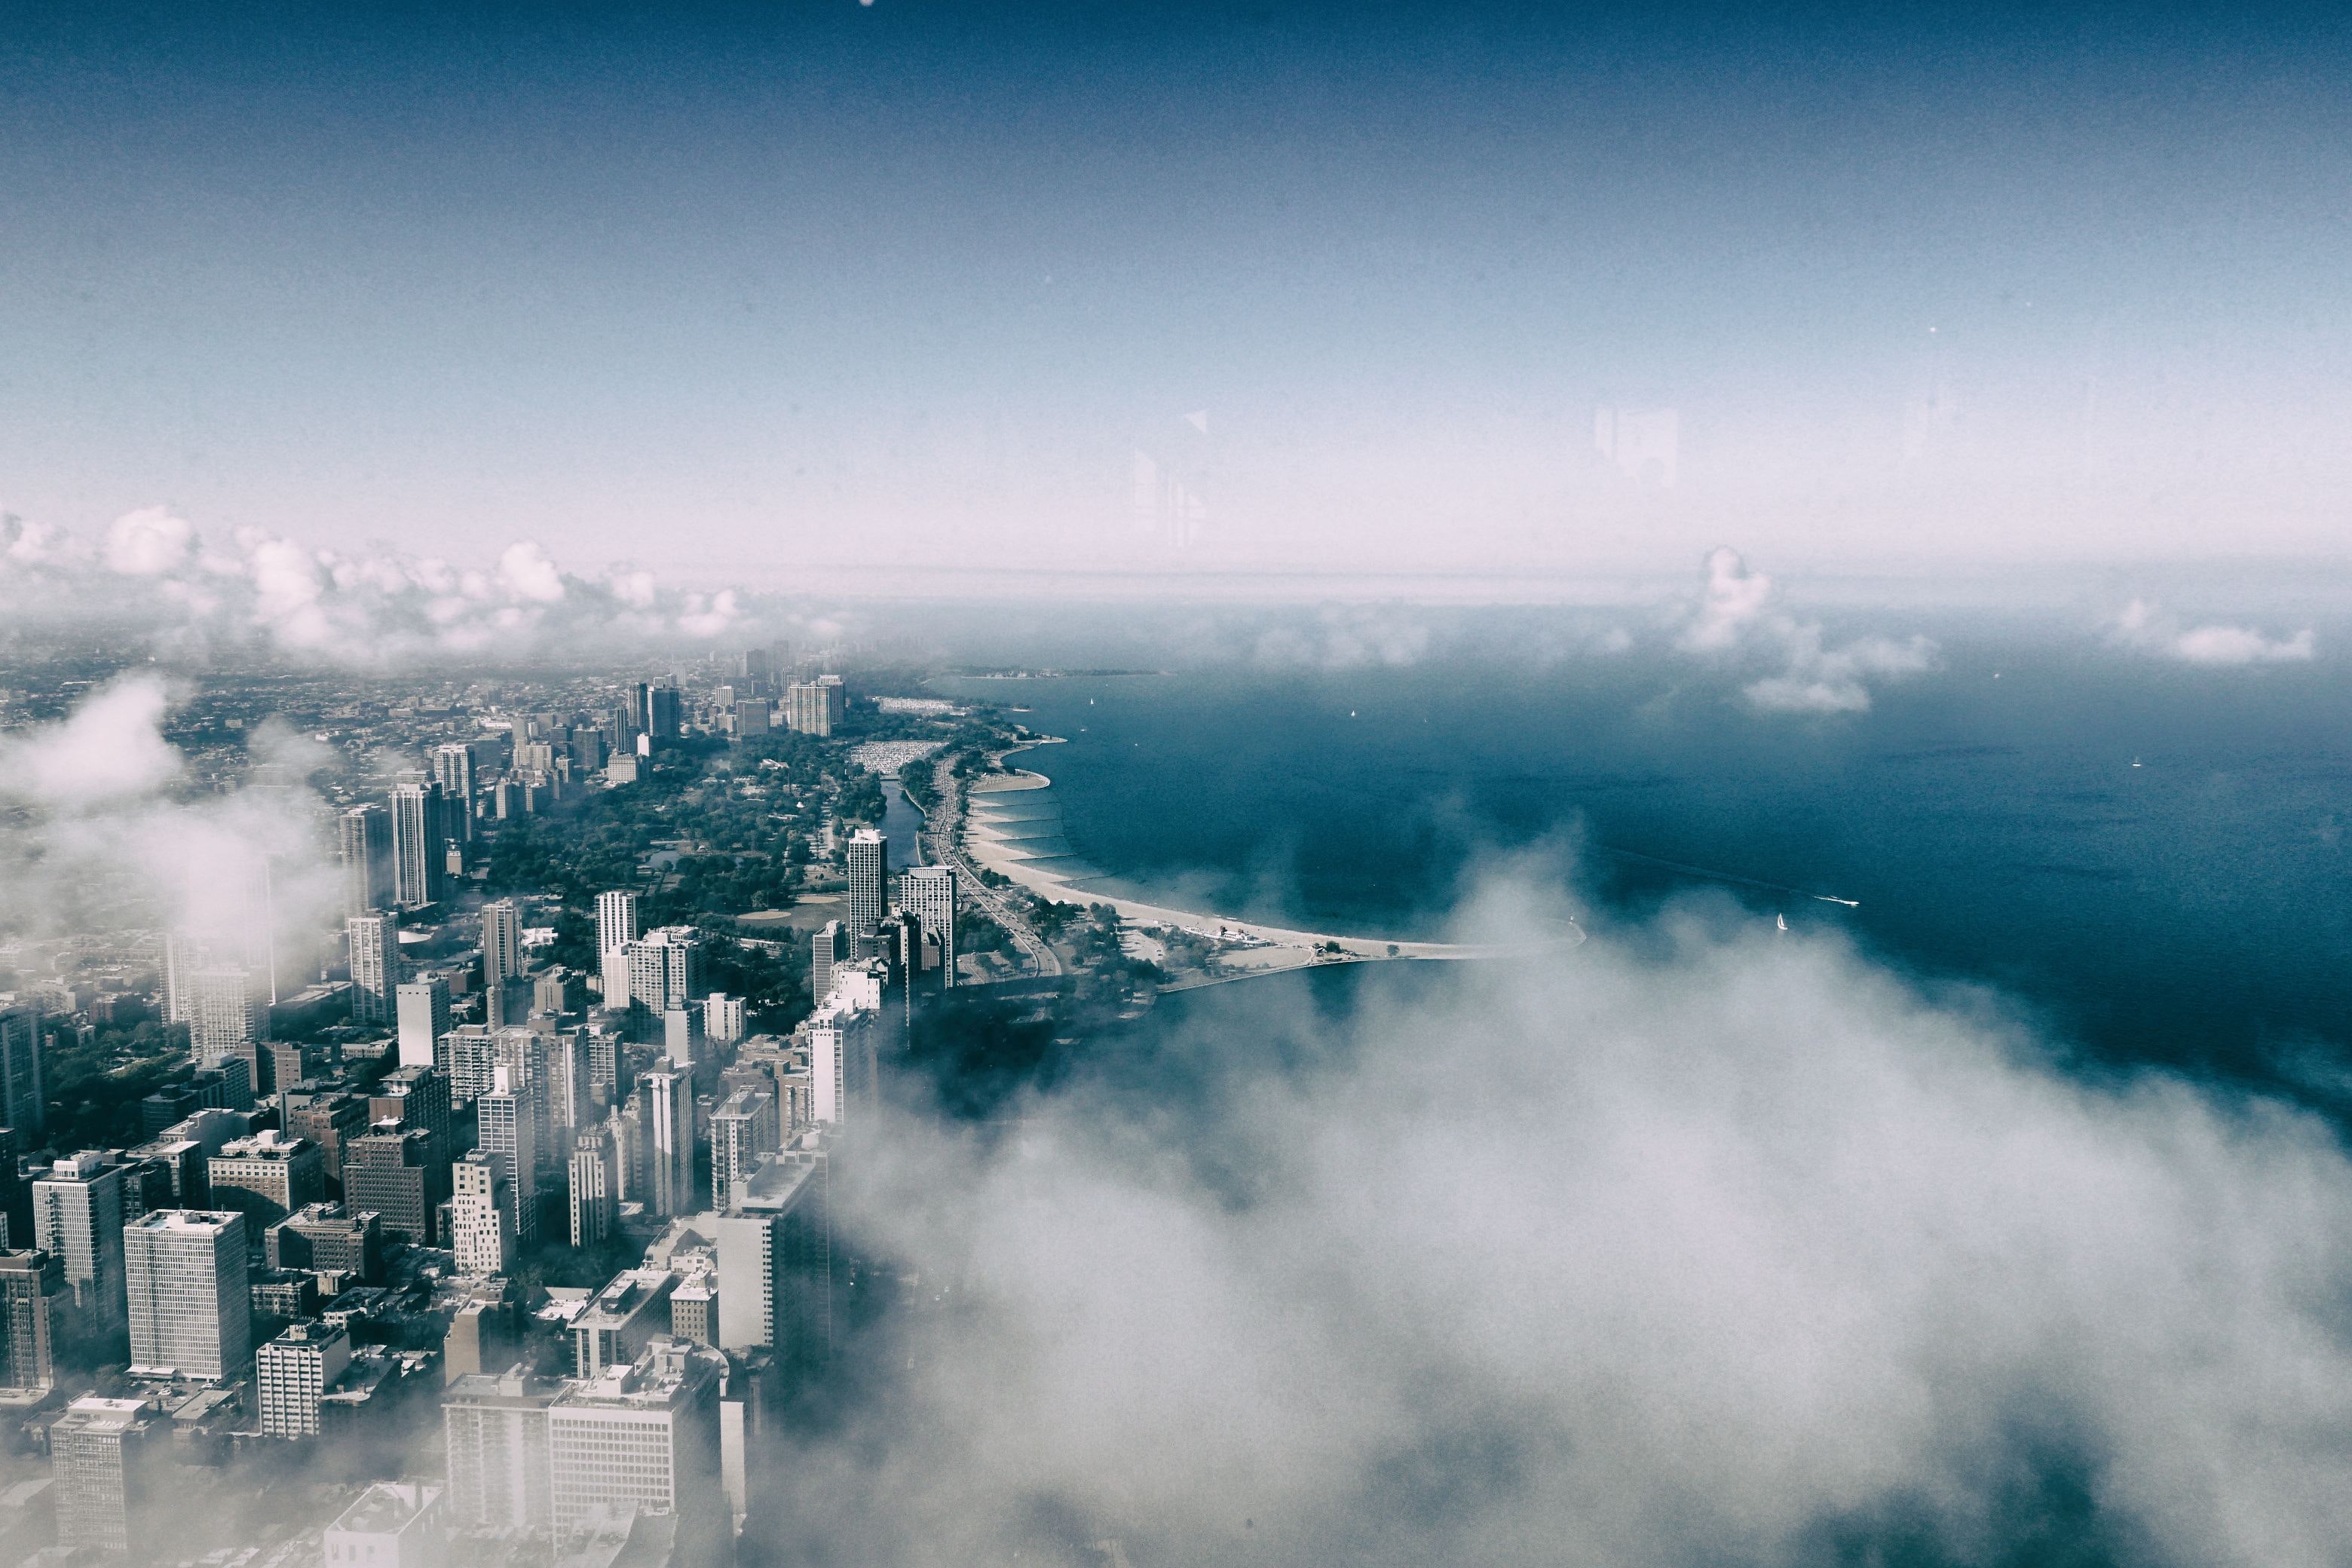
sky, daytime, nature, cityscape, blue, urban area, aerial photography, metropolitan area, cloud, city, atmosphere, atmospheric phenomenon, natural landscape, bird's eye view, metropolis, human settlement, water, skyscraper, landscape, horizon, photography, world, skyline, space, stock photography, tower block, earth, downtown, air travel, meteorological phenomenon, tourism, building